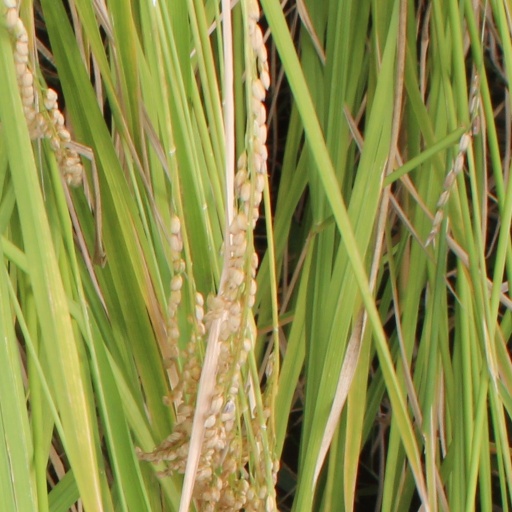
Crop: rice